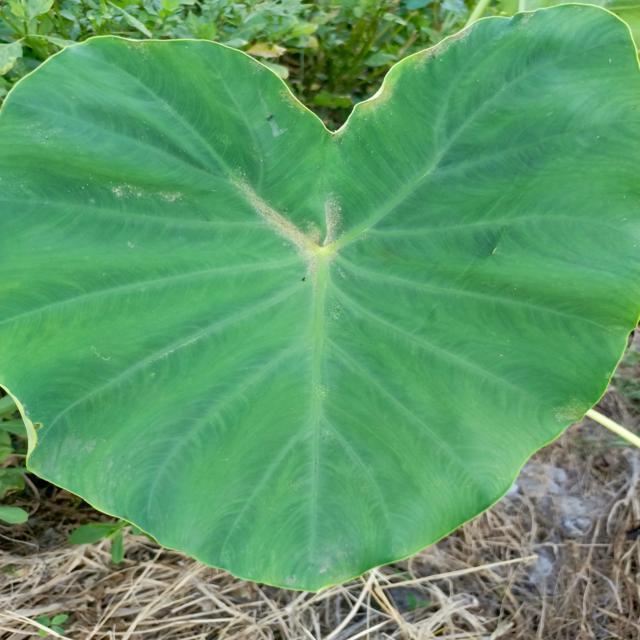
Label: Healthy